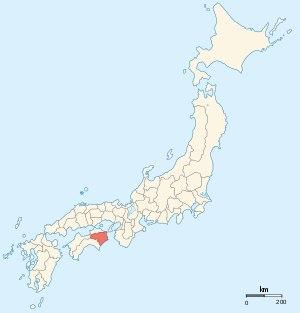
Awa était une ancienne province du Japon qui occupait une partie de l'actuelle préfecture de Tokushima. Elle faisait partie des six provinces traversées par la route du Nankaidō.